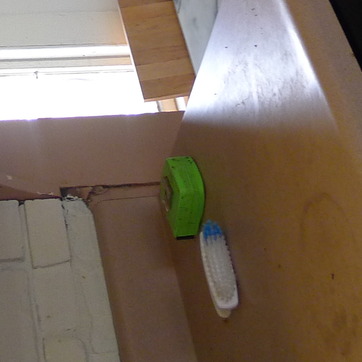
Material: plastic